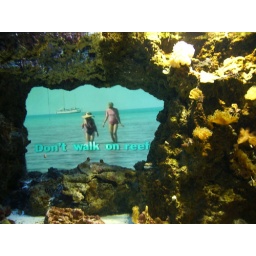
They have video screens in the tanks at the aquarium. I wonder what the fish think about this.